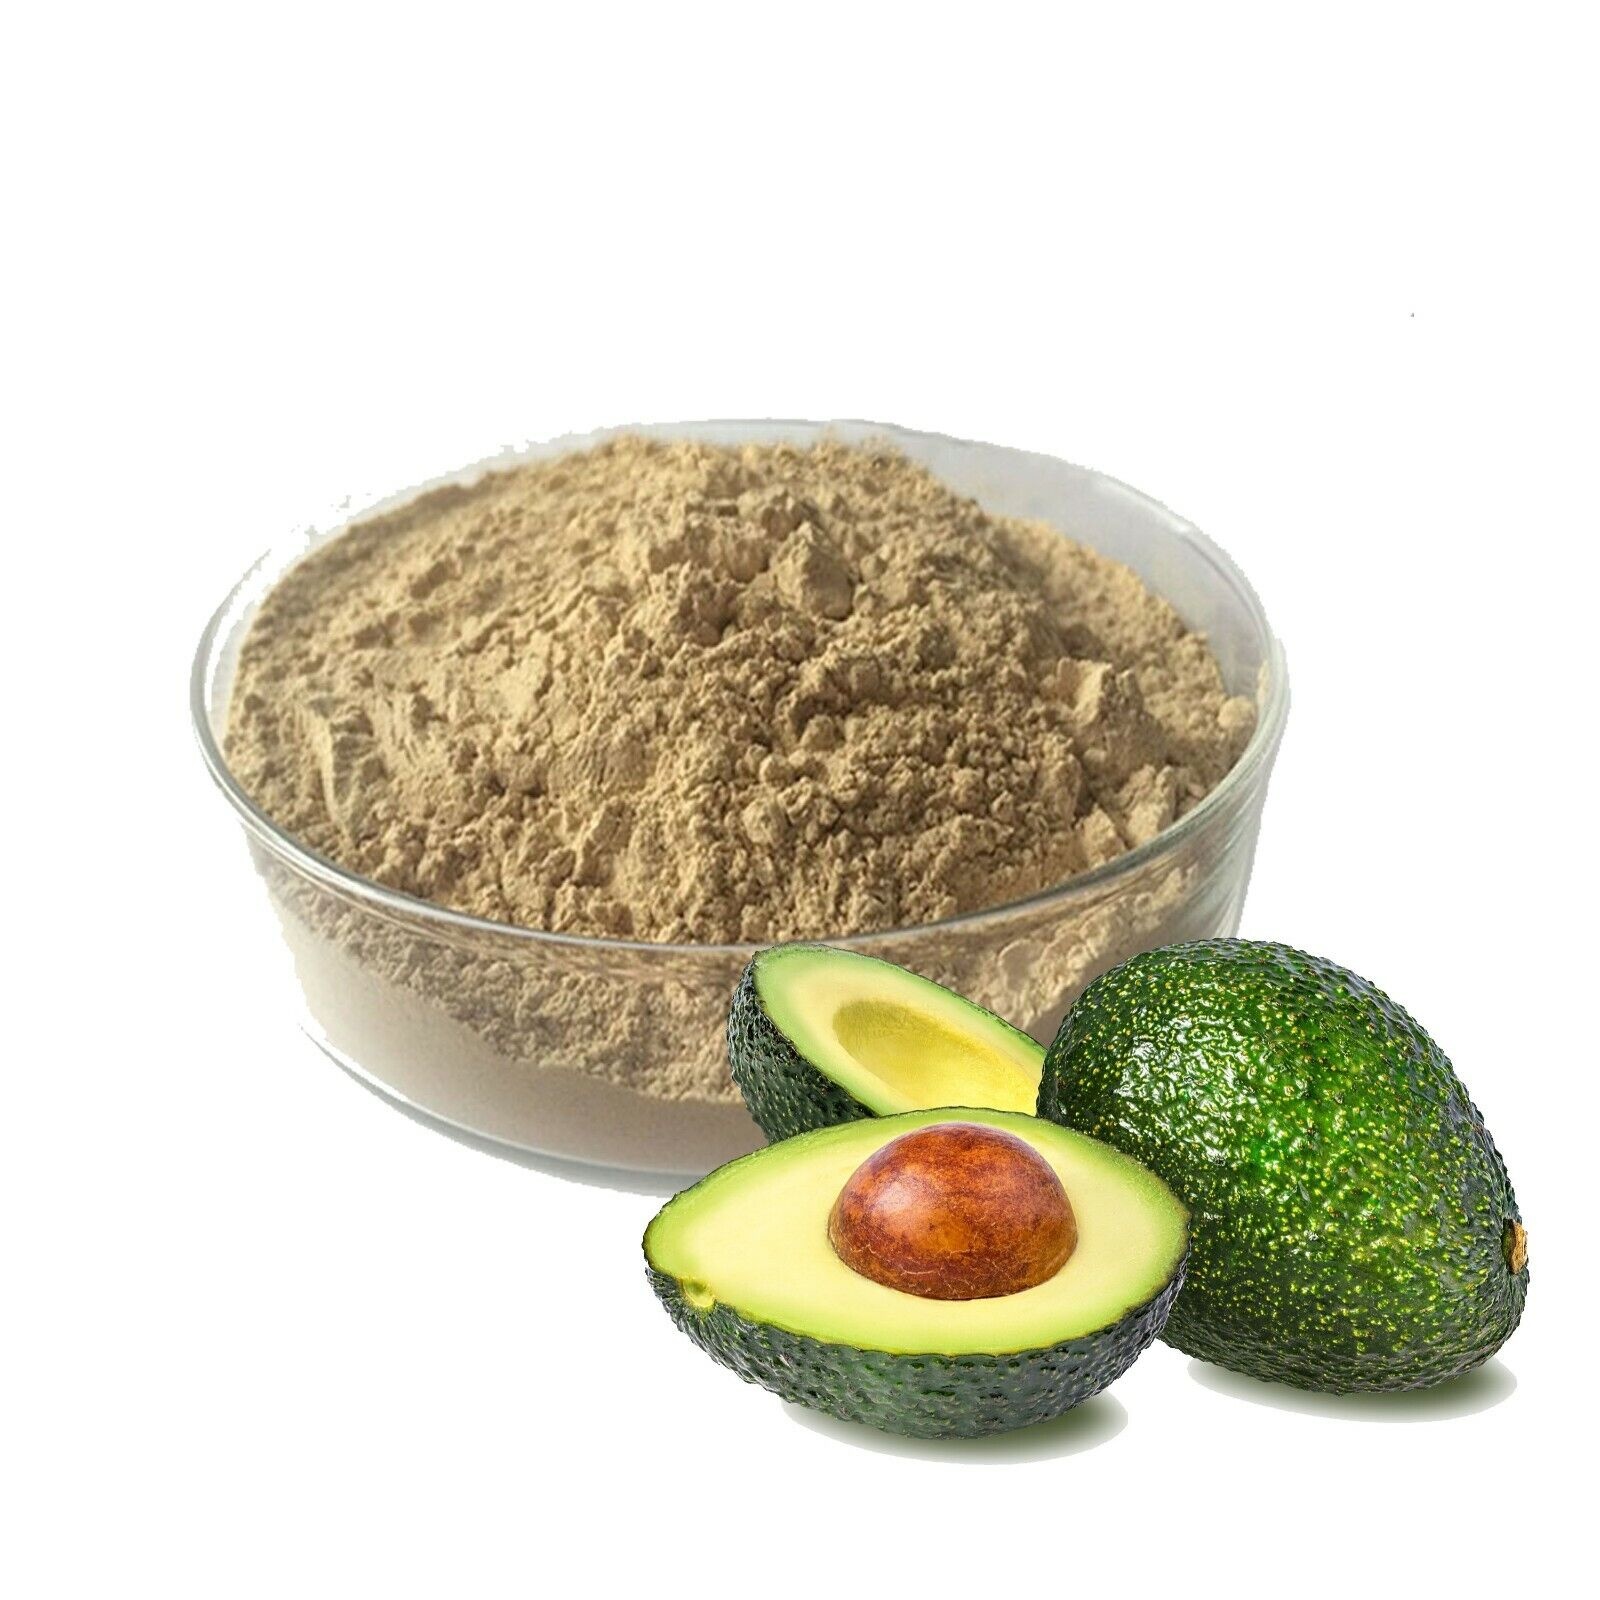
Organic Avocado Fruit Ground Powder Pure Natural Premium Quality Grade A 10:1
Expiration Date:1 year from manufacture date Allergens:Free Form:Desiccated Custom Bundle:No Product:Dried Fruit & Vegetable MPN:1.26.37 Calories per 100 g/mL:See Item description Labels & Certifications:Traditional Specialities Guaranteed (TSG), USDA Organic Number in Pack:See Item description Aging:1 Year Style:powder Food Specifications:GMO Free, No Artificial Coloring, No Artificial Flavoring, No MSG, Organic, Preservatives Free, Vegetarian Course:See Item description Serving Size:Sieve analysis : ± 5% -0.3 mm Condition:New: A brand-new, unused, unopened, undamaged item. See the seller's listing for full details Manufacturer Color:Light brown Bundle Description:See item Description Product Name:Avocado powder Regional Cuisine/Region:Asian Calories per Serving:See Item description Modified Item:No Brand:Ceylon production Food Aisle:Pantry Type:Avocado Number of Servings:25g to 9kg Item Weight:See Item description Free eBay listing template designed by dewiso.com .element{background-image:url("https://i.postimg.cc/k5zMzgny/E3005-04.jpg");background-size:cover} Product Specification Sheet Dried Organic Avocado Fruit Powder Title ORGANIC Dried Avocado Fruit Powder Botanical Name Cinnamomum verum Description Made of sound, mature Avocado Fruit that have been selected, washed, peeled dried,grind, processed, sorted and packed. Organic Certification USDA Quality standards ISO 22000:2005 and FSSAI Subject to Supplier Agreement/Additional Certification S. No. Parameters Standards 1. Physical Parameters 1.1 Appearance powder 1.2 Color Dark brown 1.3 Taste Characteristic 1.4 1. Extraneous matter (%) max. Nil 2 Chemical Parameters 2.1 3 Micro-Biological Parameters 3.1 Total bacterial count (CFU/g) max. 10⁵ 3.2 Total yeast and mould count (CFU/g) max. 10⁴ 3.3 E. coli (CFU/g) max. Absent 3.4 Salmonella (in 25 g) Absent 4 Ingredients/ Non GMO Status 4.1 Ingredients 100% Avocado Fruit 4.2 Non GMO Status The source of raw material is Non-GMO & free Radioactivity 5 Allergen Free 6 Storage At ambient temperature. 7 Packing In Food grade NLLDPE bags in carton with gas barrier properties (Ex: O2, N2 & Moisture). Bags are flushed with N2 gas 8 Country of Origin China Pesticides Free from pesticides and chemical residues
Brand: HelloYoung
Category: Food, Beverages & Tobacco > Food Items > Seasonings & Spices